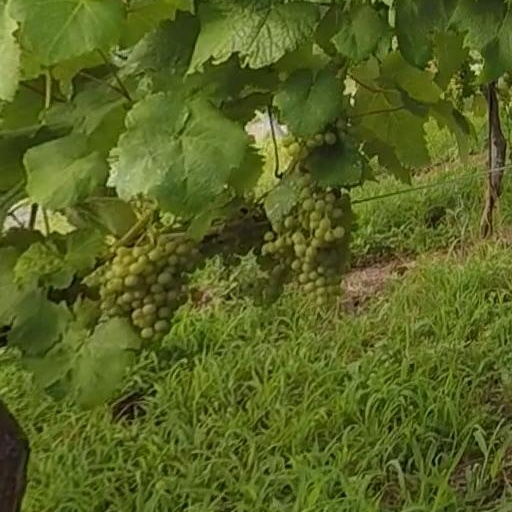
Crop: grape